History of the United States Navy

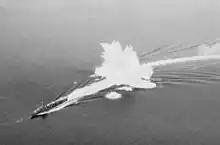
U.S. Navy destroyer drops depth charges during operations in the Atlantic Ocean.

The United States was interested in purchasing colonies from Spain, specifically Cuba, but Spain refused. Newspapers wrote stories, many which were fabricated, about atrocities committed in Spanish colonies which raised tensions between the two countries. A riot gave the United States an excuse to send "Maine" to Cuba, and the subsequent explosion of the ship in Havana Harbor increased popular support for war with Spain. The cause of the explosion was investigated by a board of inquiry, which in March 1898 came to the conclusion the explosion was caused by a sea mine, and there was pressure from the public to blame Spain for sinking the ship. However, later investigations pointed to an internal explosion in one of the magazines caused by heat from a fire in the adjacent coal bunker.